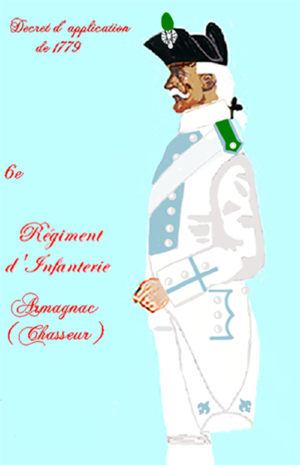
Le 6ᵉ régiment d'infanterie est un régiment d'infanterie de l'Armée de terre française créé sous la Révolution à partir du régiment d'Armagnac, un régiment français d'Ancien Régime.
Le régiment d'Armagnac est un régiment d'infanterie du royaume de France, créé en 1558 sous le nom de régiment des Gardes du Roi de Navarre, devenu sous la Révolution le 6ᵉ régiment d'infanterie de ligne.